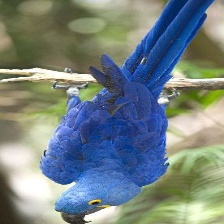
Species: HYACINTH MACAW
Scientific name: ANODORHYNCHUS HYACINTHINUS
ImageNet parent category: macaw